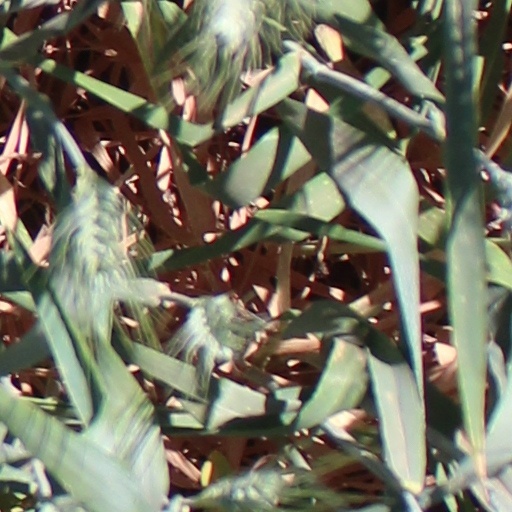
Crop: wheat